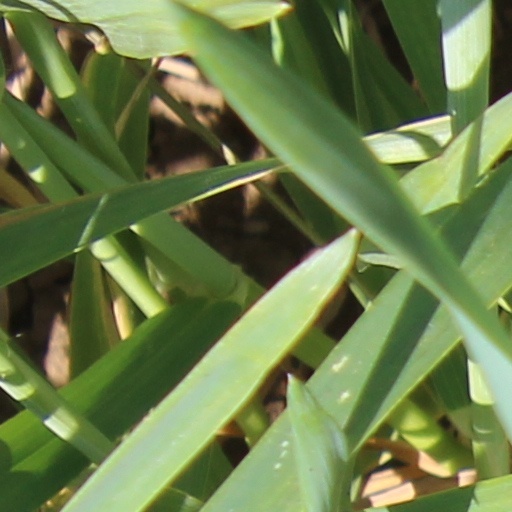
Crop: wheat